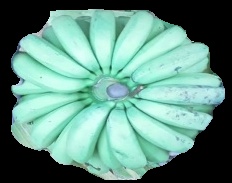
Variety: pachbale
Grade: grade2